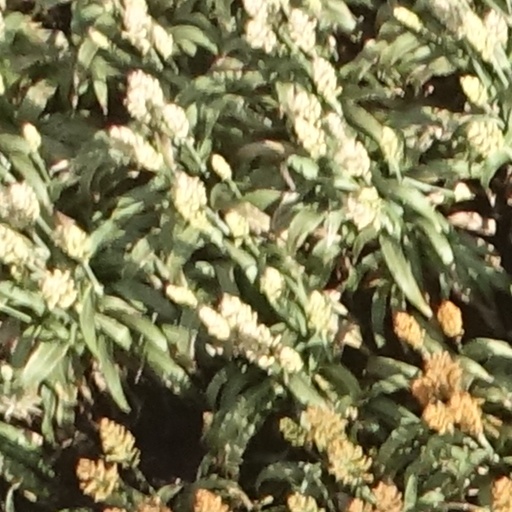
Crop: sorghum